Murder of Cherish Perrywinkle

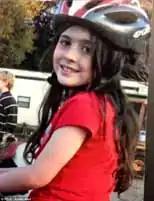
Cherish Lily Perrywinkle

Cherish Lily Perrywinkle (December 24, 2004 – June 22, 2013) was an 8-year-old girl from Jacksonville, Florida who was abducted from a Walmart on June 21, 2013. She was seen on CCTV cameras leaving the store with a man named Donald James Smith (born September 4, 1956) who was later convicted of her murder and sentenced to death.